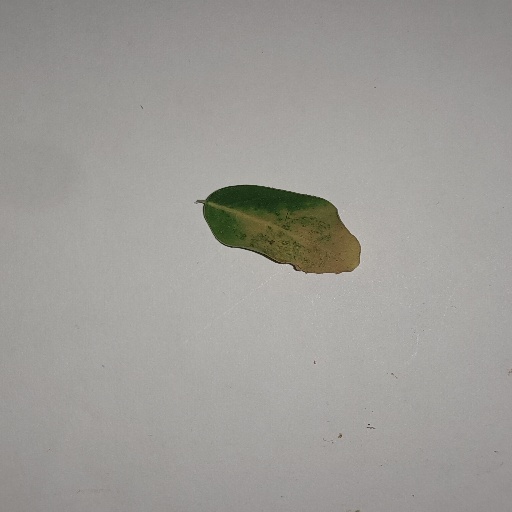
Species: Sojina
Leaf condition: Yellow Leaf